C1orf167

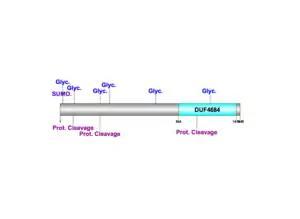
Schematic Illustration of predicted post-translational modifications for C1orf167 made using the Dog 2.0 The DUF at locations 954-1418 is labeled

One domain of unknown function, located from 954aa-1418aa, is 465 amino acids in length.